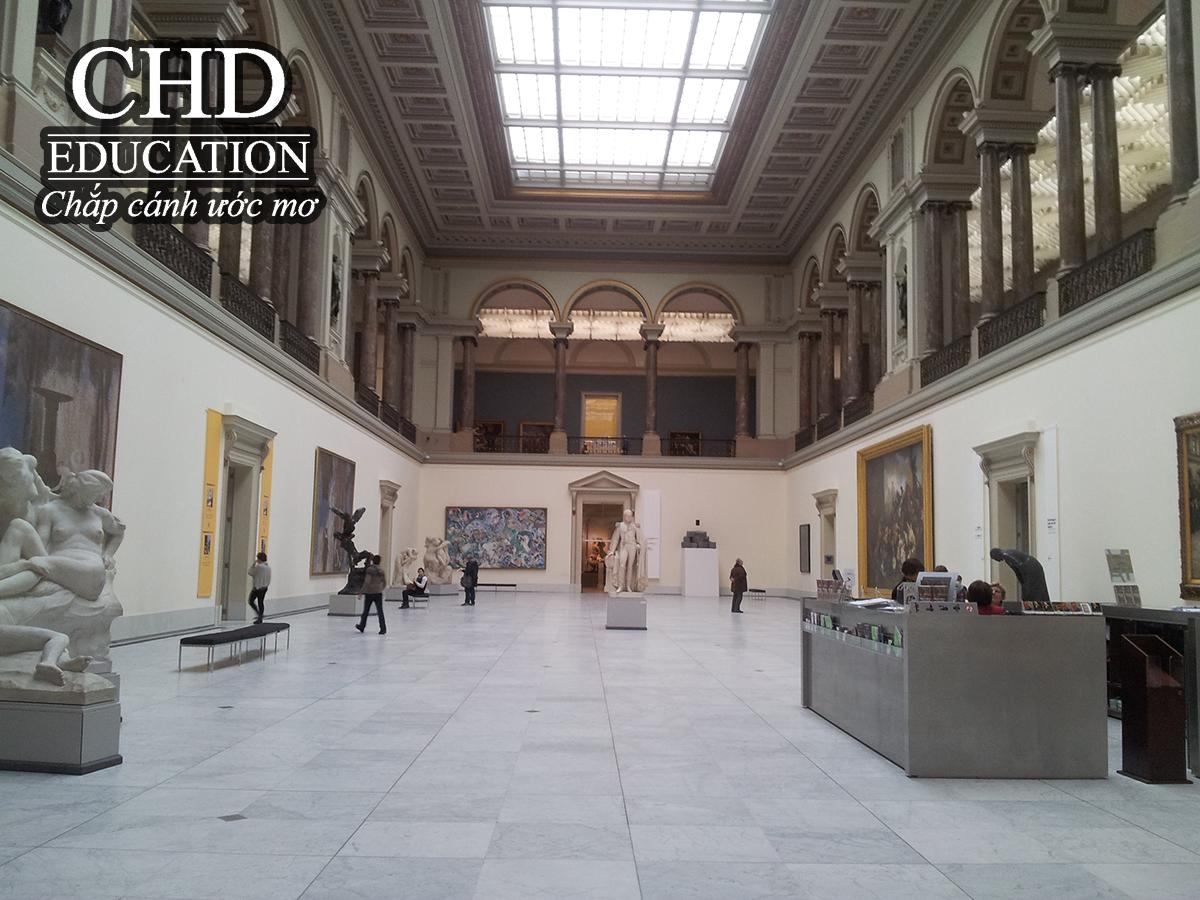
có nhiều người tham quan xuất hiện ở trong căn phòng trưng bày